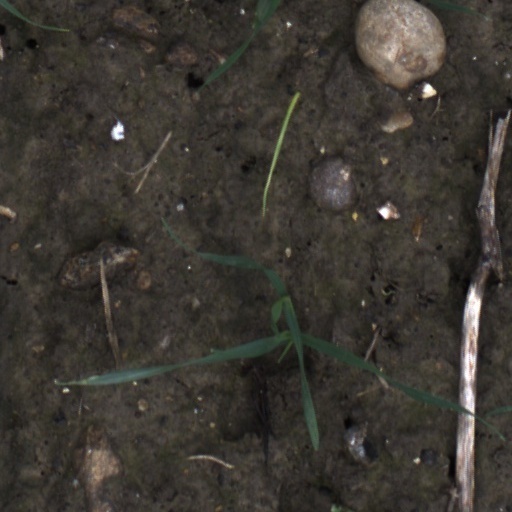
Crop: wheat